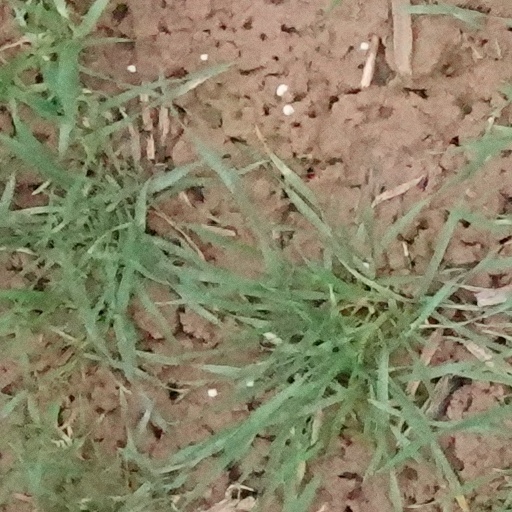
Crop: wheat